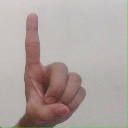
अक्षर: ड